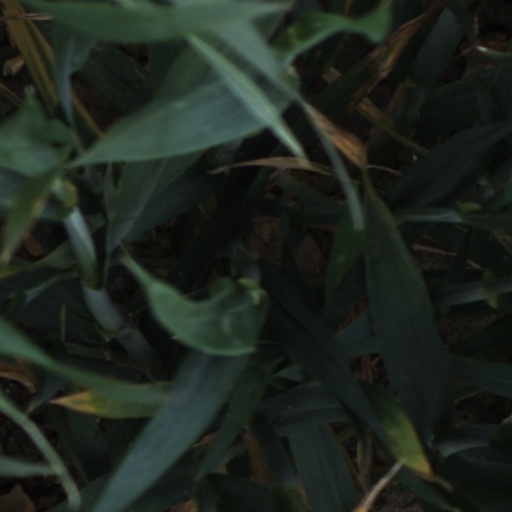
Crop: wheat